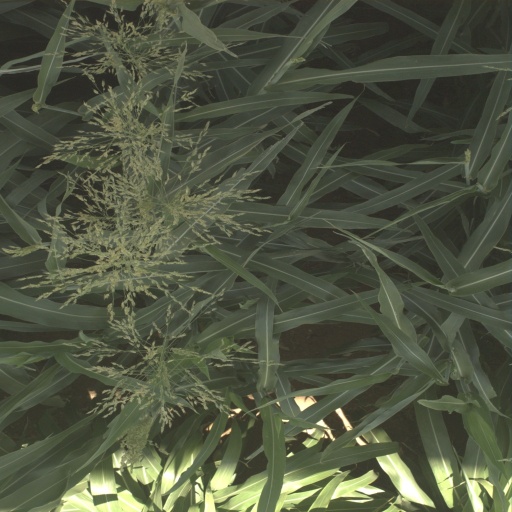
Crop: sorghum